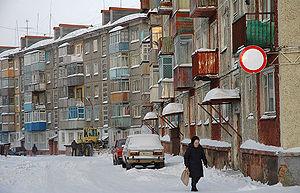
Vorkouta est une ville minière de la république des Komis, dans le nord-ouest de la Russie, au nord du cercle polaire arctique. Sa population s'élevait à 61 638 habitants en 2014.